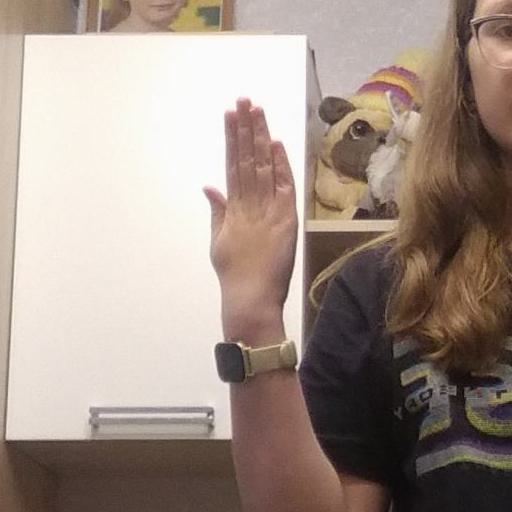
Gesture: stop_inverted